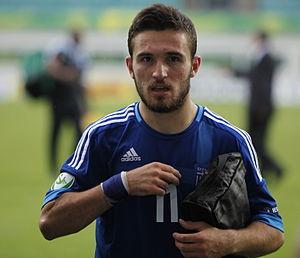
Giannis Giannotas en 2012
Giánnis Gianniótas, né le 29 avril 1993 à Thessalonique, est un footballeur international grec qui évolue au poste d'attaquant droit à l'Apollon Limassol.